Moonlight Batteries, Royal Artillery

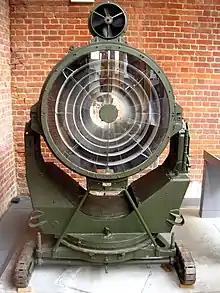
90 cm Projector Anti-Aircraft, displayed at Fort Nelson, Portsmouth

All the Army's AA S/L units were transferred to the Royal Artillery during 1940. Their primary role was to illuminate enemy aircraft for AA guns or night fighters to engage, although providing directional beacons for friendly aircraft was a valuable secondary role. Searchlight units scored occasional successes by dazzling enemy pilots, but attempts to set up dazzle barrages ("eg" a 'Cardiff–Newport Dazzle Area') were not particularly successful. Other uses for S/Ls were slower to emerge.